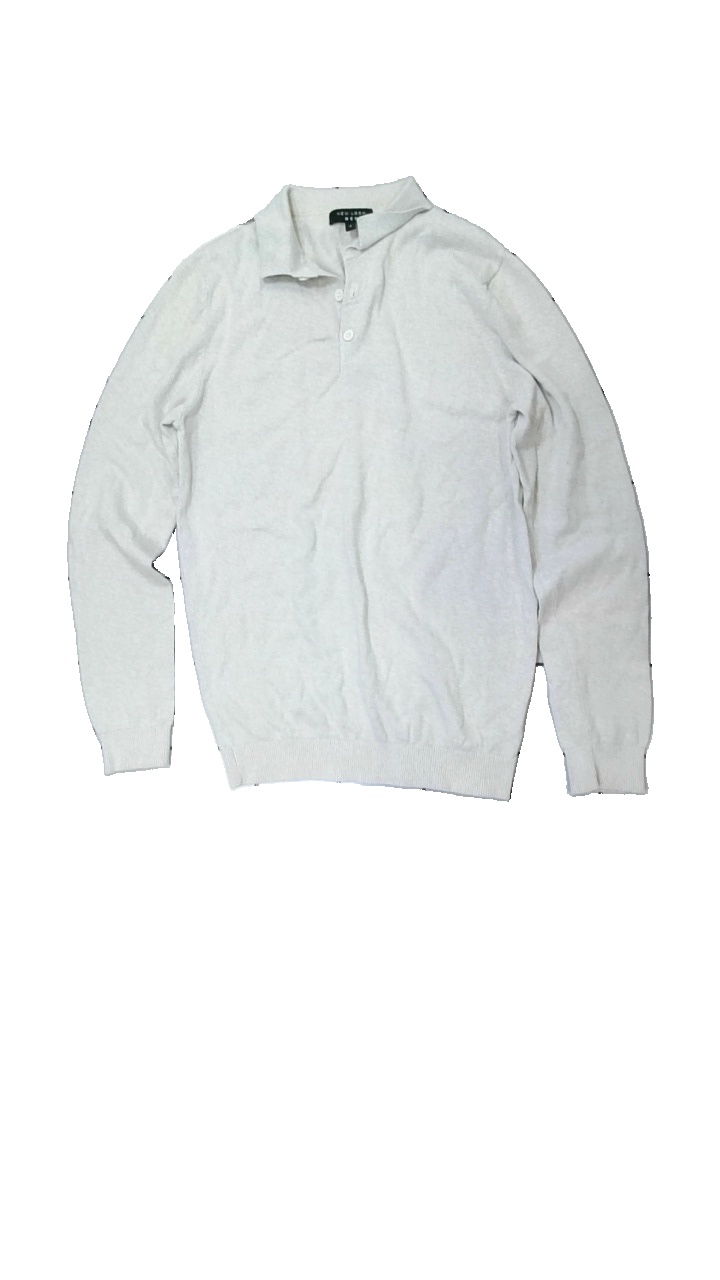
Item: Sweater (Men)
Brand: New Look
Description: beige långärmad tröja med gul krage
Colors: Beige
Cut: Regular
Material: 100% cotton
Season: All
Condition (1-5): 3
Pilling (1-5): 5
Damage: gul krage
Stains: Major
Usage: Export
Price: <50